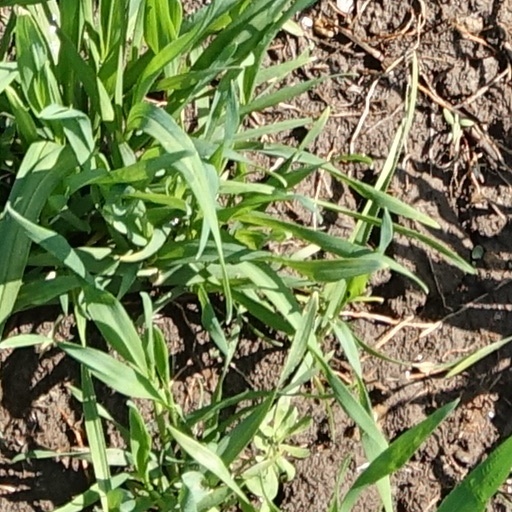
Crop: wheat